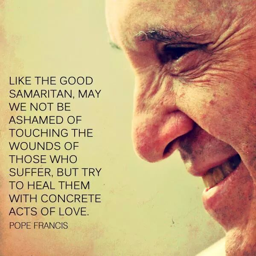
like ethnicity , may we not be ashamed of touching the wounds of those suffer , but try to heal them with concrete acts of love . religious leader